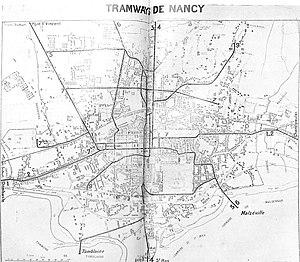
Plan du réseau de tramway de Nancy en 1928
L’ancien réseau de tramway de Nancy est un réseau de tramway urbain composé à son apogée de sept lignes. D'abord hippomobile, le réseau sera intégralement électrifié en 1903. Il desservait Nancy et sa banlieue, poussant jusqu'à Pompey, Pont-Saint-Vincent et Dombasle, ces deux derniers terminus étant exploités jusqu'en 1919 par une compagnie annexe, la Compagnie des tramways suburbains.